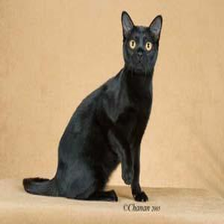
Species: cat
Breed: Bombay